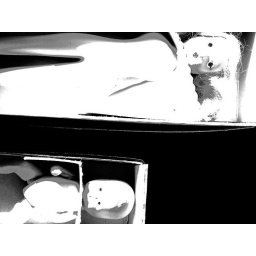
black and white dolls in boxes